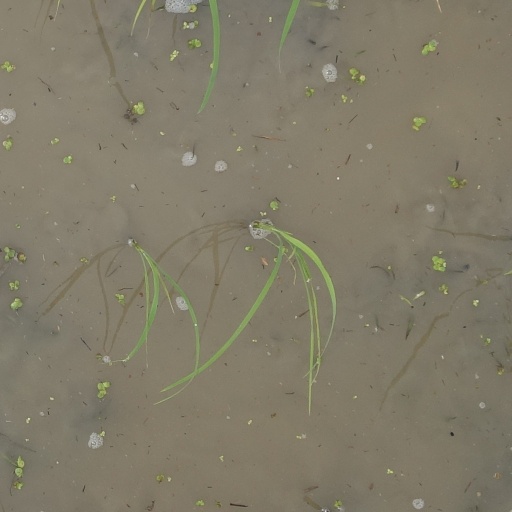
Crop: rice